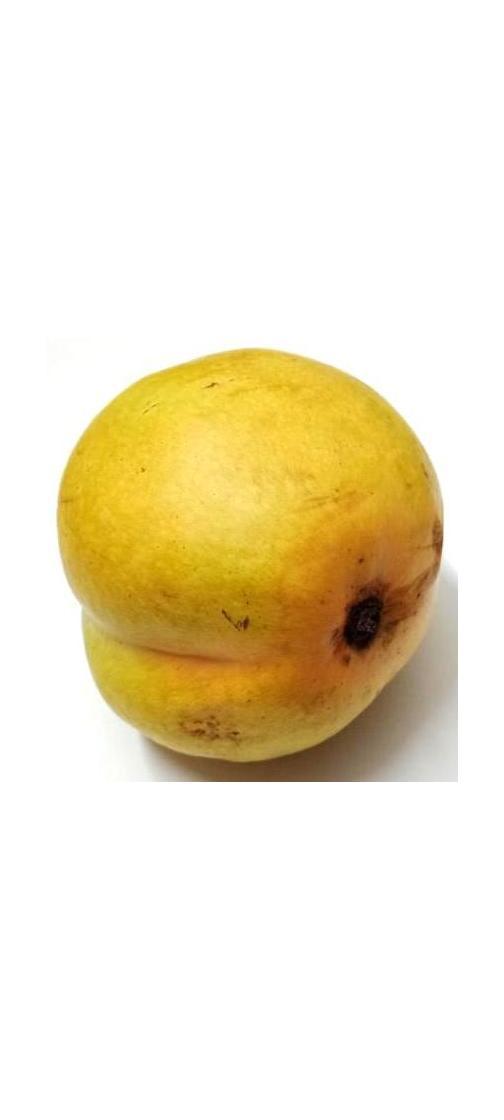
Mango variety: Bari-11